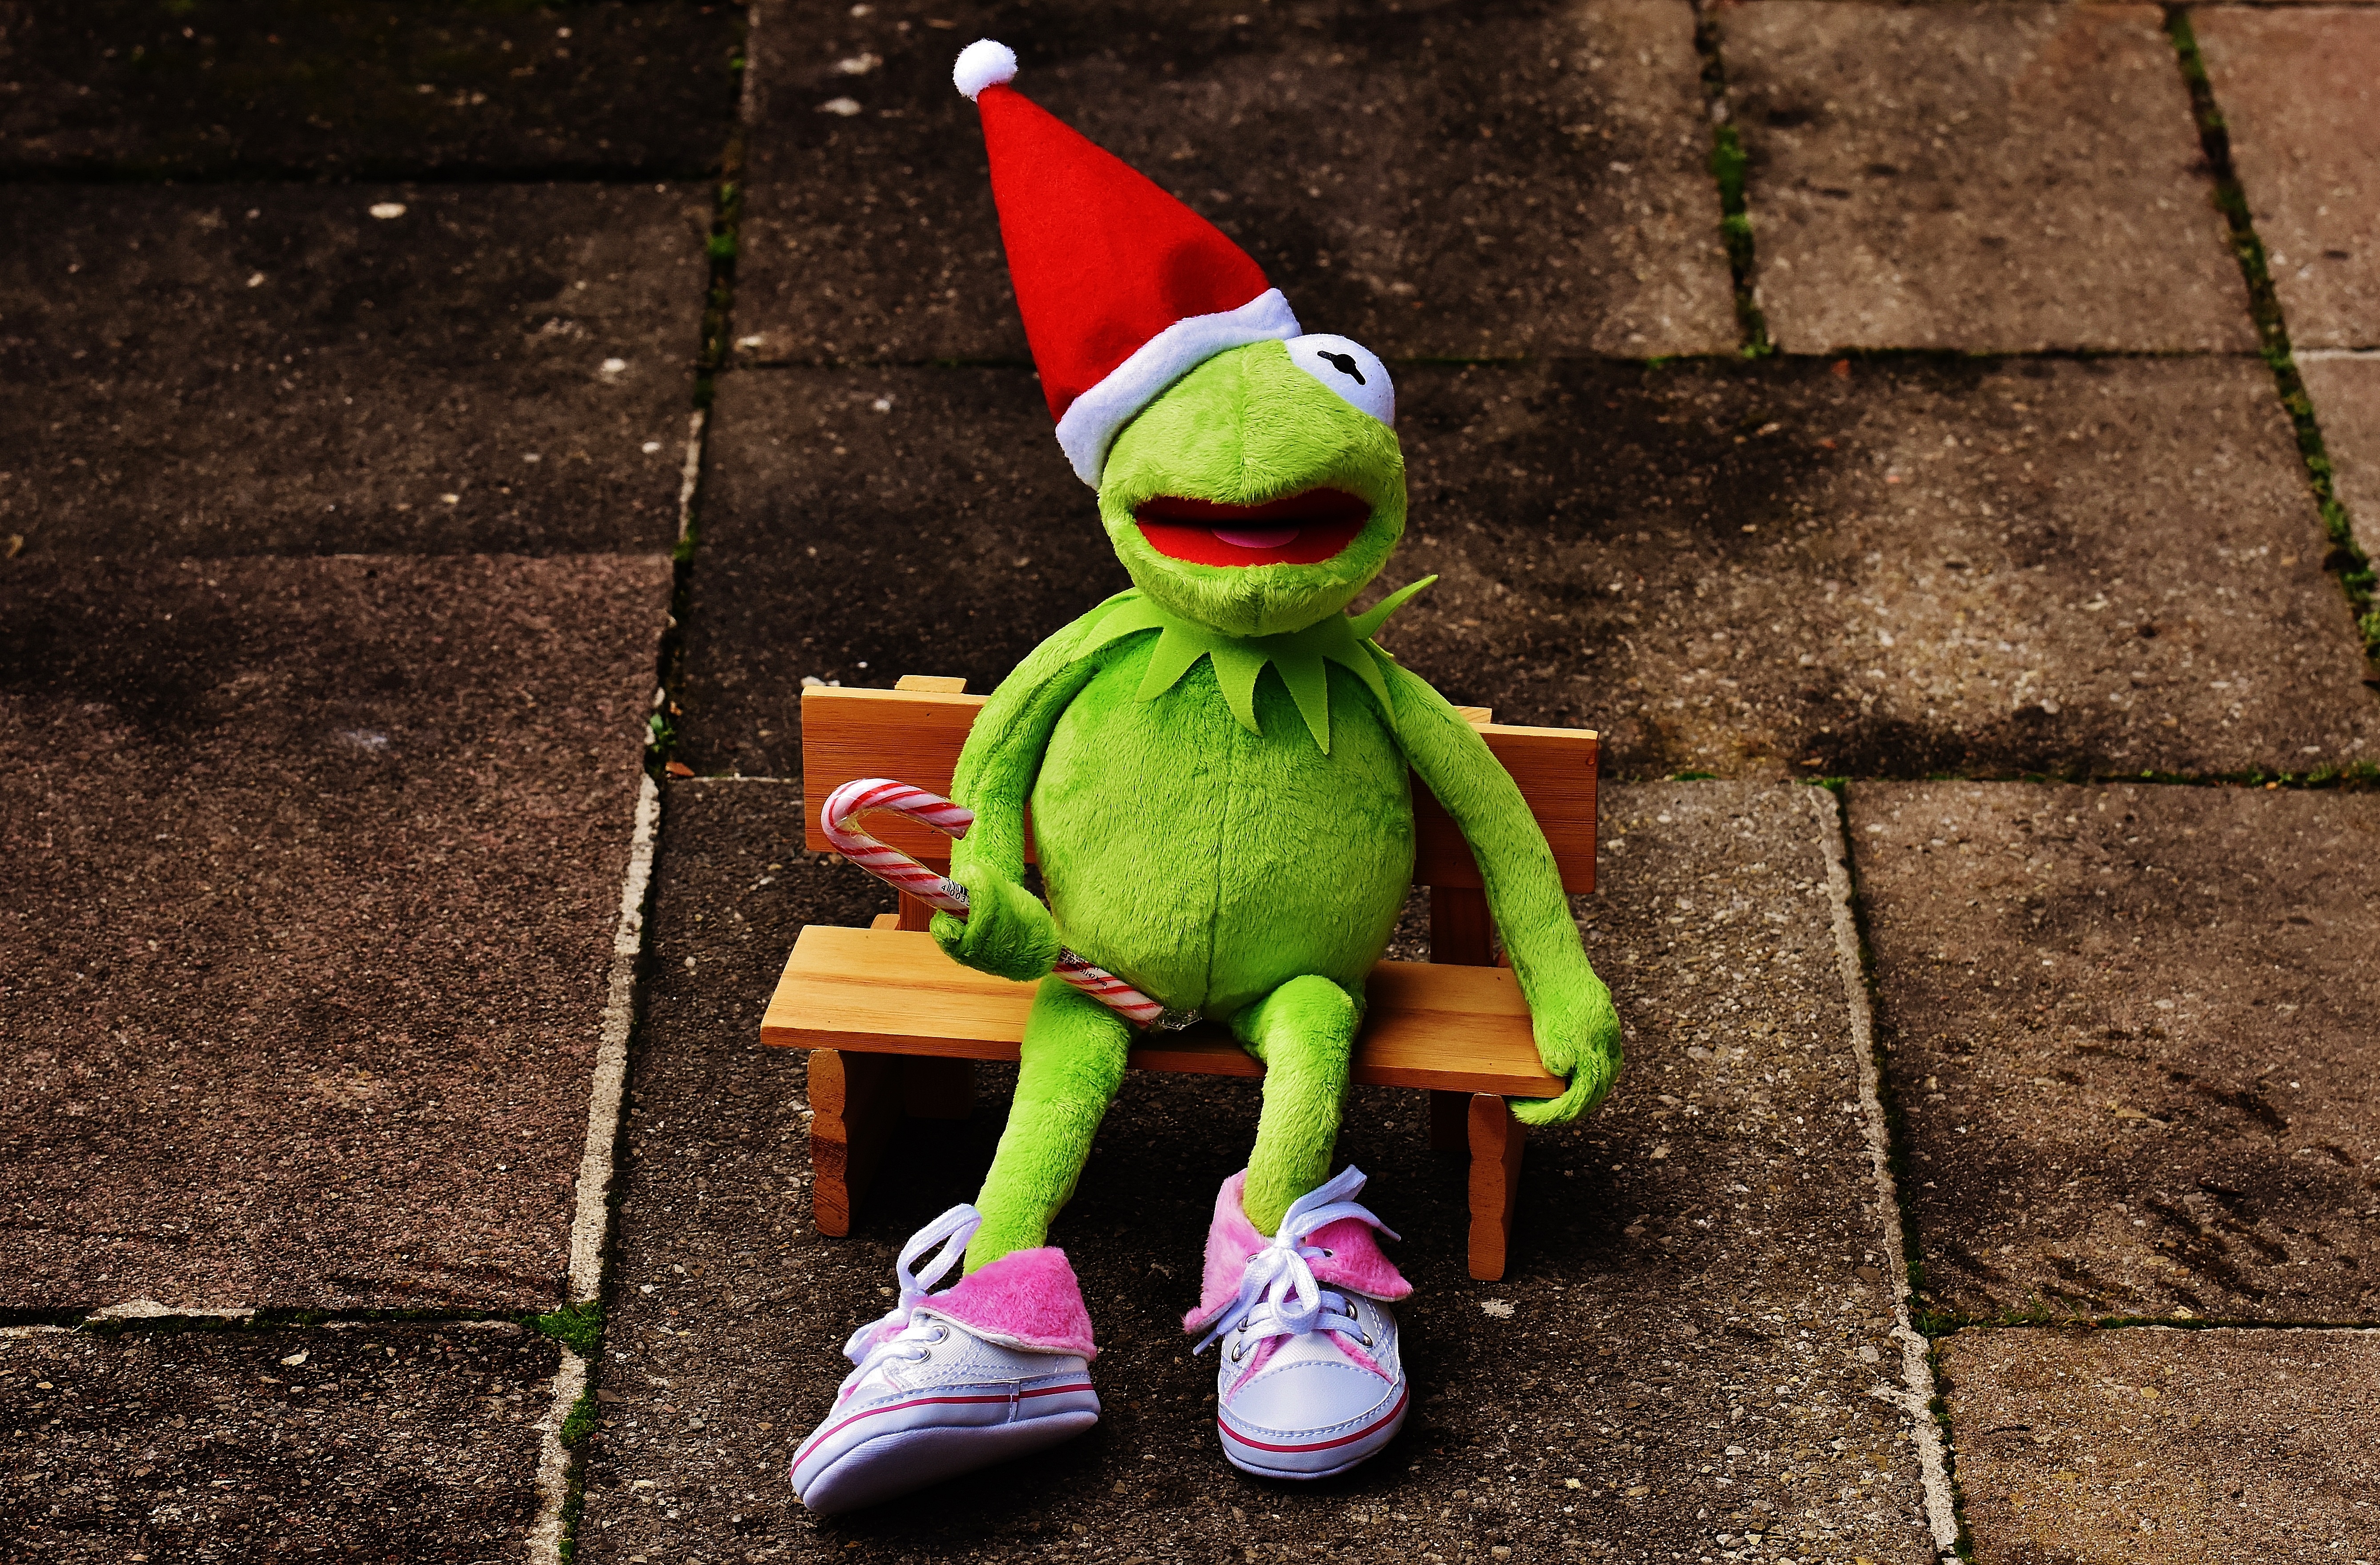
cute, spring, green, red, color, child, clothing, frog, yellow, christmas, toy, christmas time, santa hat, fun, figure, toys, funny, stuffed animal, kermit, greeting card, children toys, soft toy